U.S. Route 40

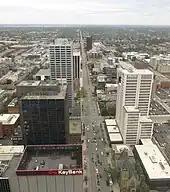
U.S. 40 viewed from the Rhodes State Office Tower in Columbus, Ohio

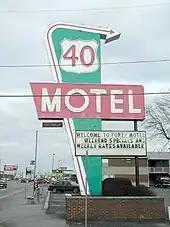
The Forty Motel in Columbus

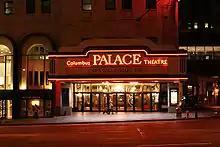
The landmark Palace Theatre on US 40 in Columbus

US 40 enters Ohio just to the south of New Paris. The road is always close to the newer I-70 eastward toward Dayton. In Vandalia, the road passes to the south of Dayton International Airport and crosses the Dixie Highway and I-75 and the Great Miami River. The road never actually enters Dayton, instead skirting the northern suburbs on the way toward Springfield.